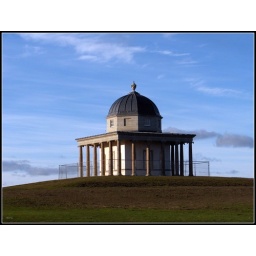
This Building was at the time still in repair as it was in the centre of a forest on a hill at hardwick park.